Csángós

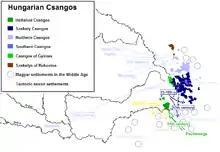
Migration of the Hungarian Csángós

The Hungarian and the international literature in this subject unanimously agree that the Csángós are of Hungarian origin, with varying assimilated elements of Romanian, German, Polish, Italian and Gypsy ancestry.